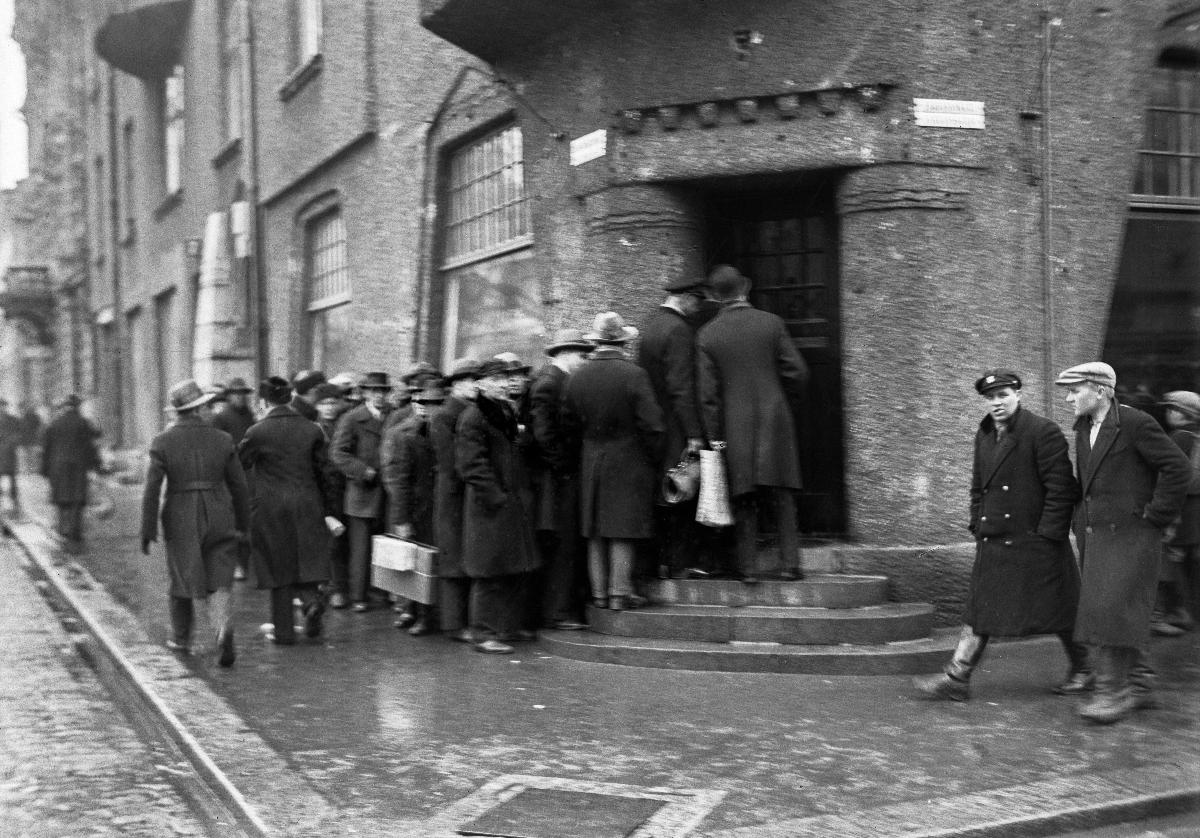
Oy Alkoholiliike Ab:n myymälät aukeavat
Oy Alkoholiliike Ab:s butiker öppnas; The shops of the Alcohol Company open
sisällön kuvaus: Asiakkaat jonottavat Oy Alkoholiliike Ab:n kauppoihin Helsingissä 5.4.1932. content description: Customers are queueing to the shops of the Alcohol Company in Helsinki 5.4.1932. innehållsbeskrivning: Kunder köar till Oy Alkoholiliike Ab:s butiker i Helsingfors 5.4.1932.
Kuvaaja: Sundström, Hugo, kuvaaja
Vuosi: 1932
Paikka: Suomi, Uusimaa, Helsinki; Suomi
Aiheet: alkoholi (päihteet); kieltolait; kieltolain kumoaminen; ihmiset; jonot; Alko; HBL; alcohol (beverage); prohibition acts; queues; alcohol; prohibition law; people queueing; alkohol (rusmedel); förbudslagar; människor (släkte); köer; alkohol; förbudslagen; förbudslagens upphävande; människor